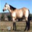
Label: horse